2014–2015 Hong Kong electoral reform

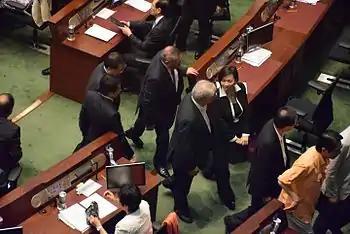
Pro-Beijing legislators walked out right before the historic vote.

During the second day of the debate on 18 June 2015, right before the vote, pro-Beijing legislators Ip Kwok-him (DAB) and Jeffrey Lam Kin-fung (BPA) led a walk-out of members of the DAB, the BPA, most members of the FTU and other pro-Beijing legislators, after Jasper Tsang denied Lam's request for a 15-minute recess. Lam later explained that the walk-out was an impromptu attempt to delay the division so that his party member Lau Wong-fat, who was delayed, could cast his vote in favour of the Beijing-backed reforms. Unbeknownst to the lawmakers outside the chamber, however, five Liberal Party legislators, Chan Yuen-han of the FTU and two other pro-Beijing independents remained in the chamber and voted in favour of the proposal. On the other hand, all 27 pan-democrats who had vowed to vote down the reform did so, as did one pro-Beijing legislator Leung Ka-lau representing the Medical constituency. The government's reform proposal failed as eight legislators voted in favour and 28 voted against, barely meeting the quorum of 35. Since it had been expected the reform would be voted down by 41–28 (which would fall only six votes short of the two-thirds absolute majority stipulated by the Basic Law), the failure in pro-Beijing camp's sudden tactics resulted in a surprising landslide defeat that would suggest to outsiders that there was little support for the plan.